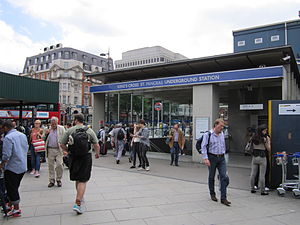
King's Cross St. Pancras Station
Indgang på Euston Road udenfor King's Cross Stations forhal
King's Cross St. Pancras Station er en London Underground-station i Camden-bydelen, der betjener både King's Cross og St Pancras fjerntogsstationer. Den er i takstzone 1. Det er den tredje travleste station i systemet efter Waterloo og Victoria og betjener flere baner end nogen anden.